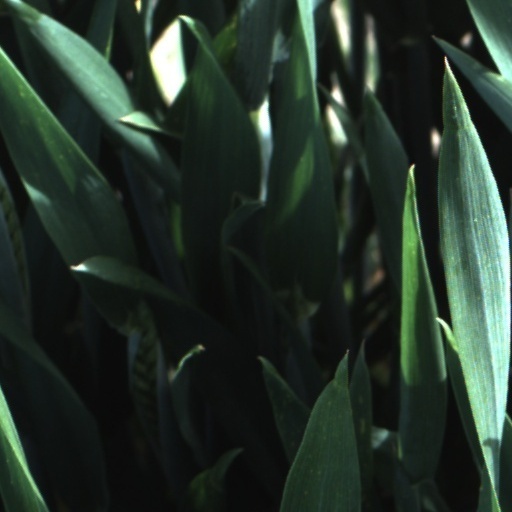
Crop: wheat